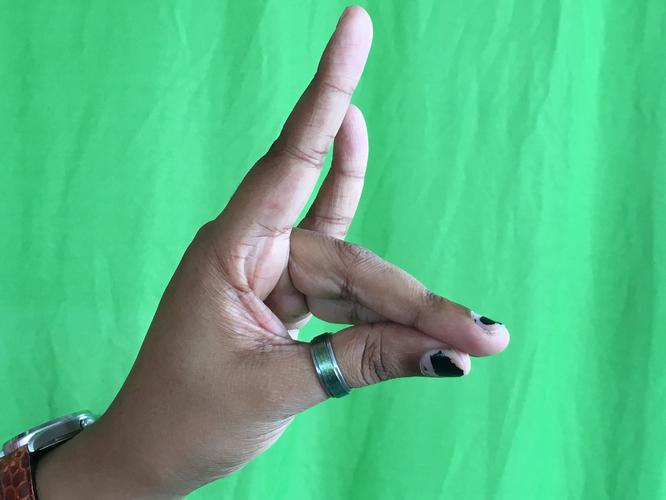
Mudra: Simhamukham
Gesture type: single_hand